Dassault-Breguet Super Étendard

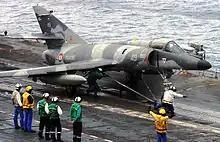
Launch from "Charles de Gaulle"

Deliveries of the Super Étendard to the French Navy started in 1978, with the first squadron, "Flottille 11F" becoming operational in February 1979. As they offered no air combat capabilities France had to extend useful life of its Crusaders fighters, as no replacement option was found.